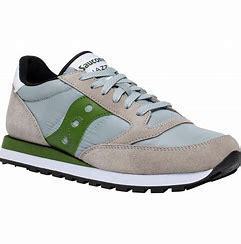
Brand: Saucony
Model: Jazz Original